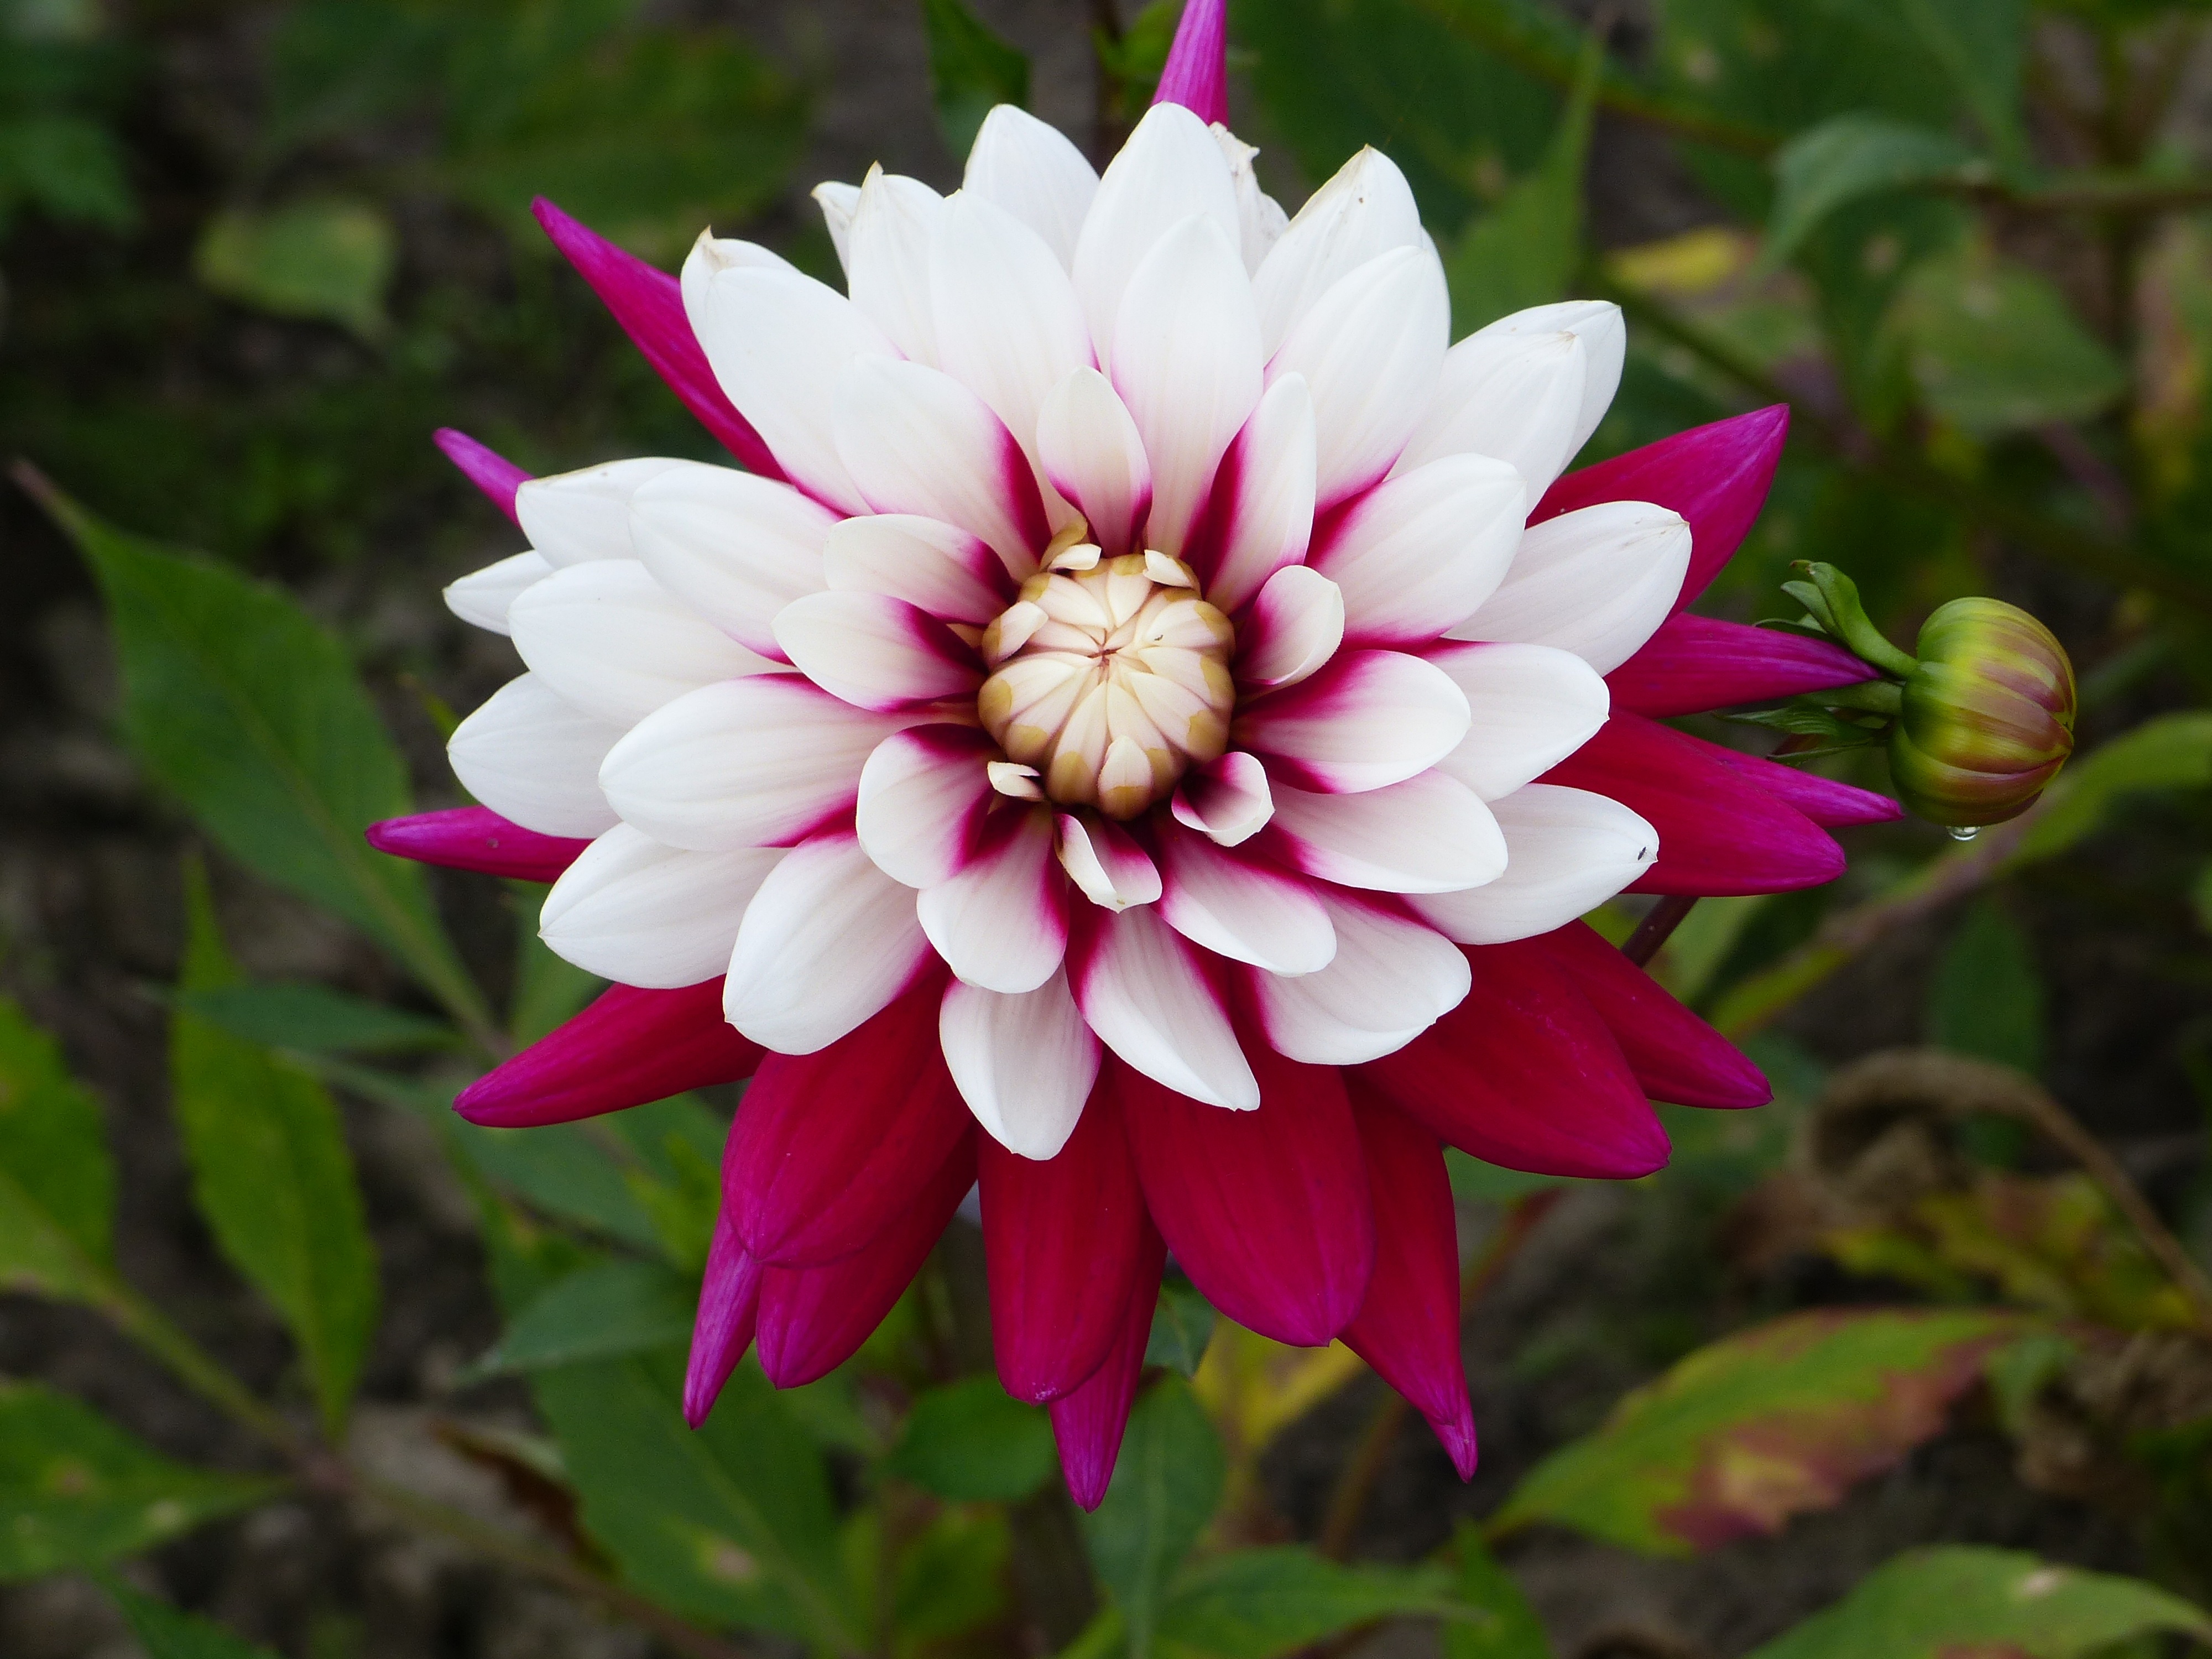
plant, flower, petal, summer, botany, garden, flora, wildflower, dahlia, colors, macro photography, flowering plant, daisy family, annual plant, land plant